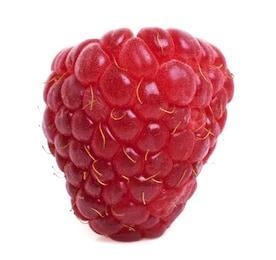
Label: raspberry